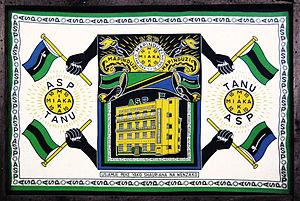
La révolution de Zanzibar met fin en 1964 à 200 ans de domination d'une élite arabophone. Le sultan Jamshid ben Abdallah est renversé par une couche plus modeste de la population, linguistiquement davantage proche de Bantous et l'événement aboutit à la fondation de la Tanzanie par fusion du Zanzibar et du Tanganyika voisin.